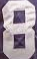
Number: 8